Rabii Bhouri

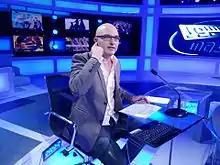
rabii bhouri..sport mag

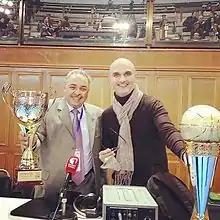
rabii bhouri.. commenting on the matches of the Tunisian championship

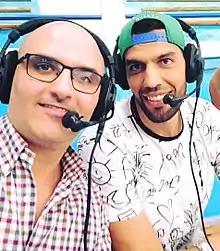
rabii bhouri with nba player salah mejri

Rabii Bhouri ربيع البحوري is a Tunisian sports journalist officiating at the Tunisian National Television. He is basketball commentator, reporter, producer and presenter. He graduated from the Institute of Press and Information Sciences of Tunis in 2001.